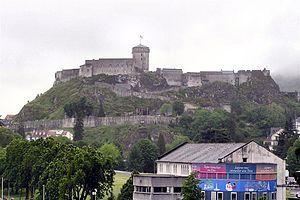
Le château fort de Lourdes est une fortification médiévale située sur la commune française de Lourdes dans le département des Hautes-Pyrénées en région Occitanie.